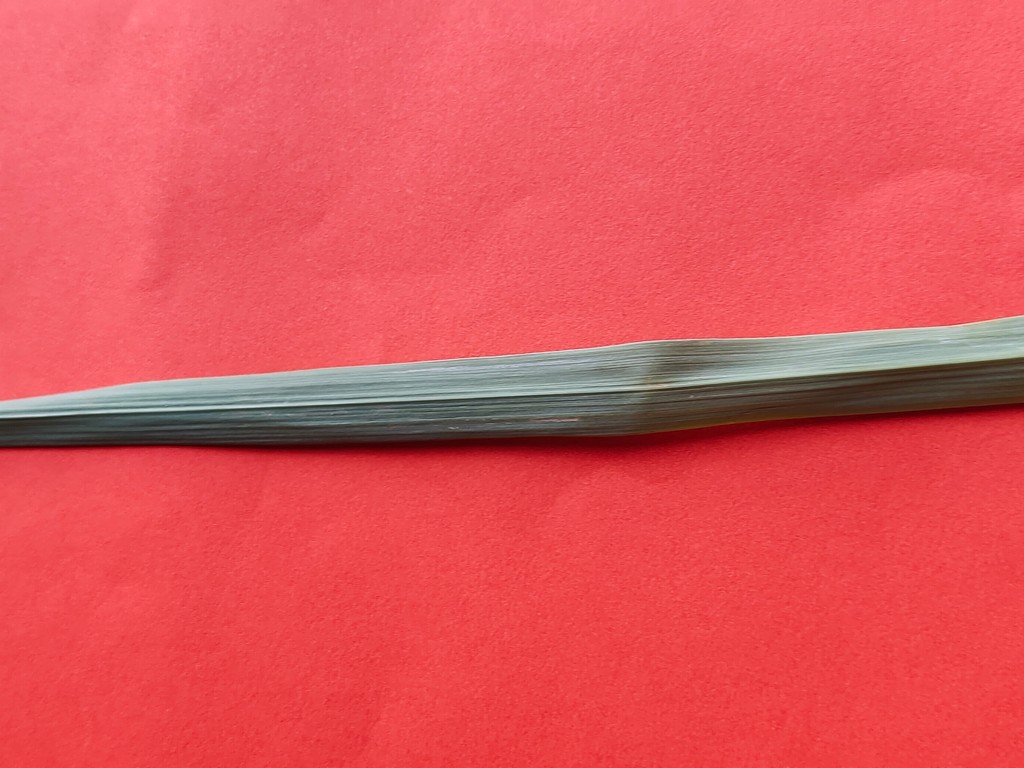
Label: Healthy